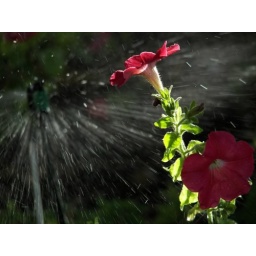
A beautiful flowers and drops of water in little hill town of Mijas (Spain)